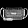
Label: Bag